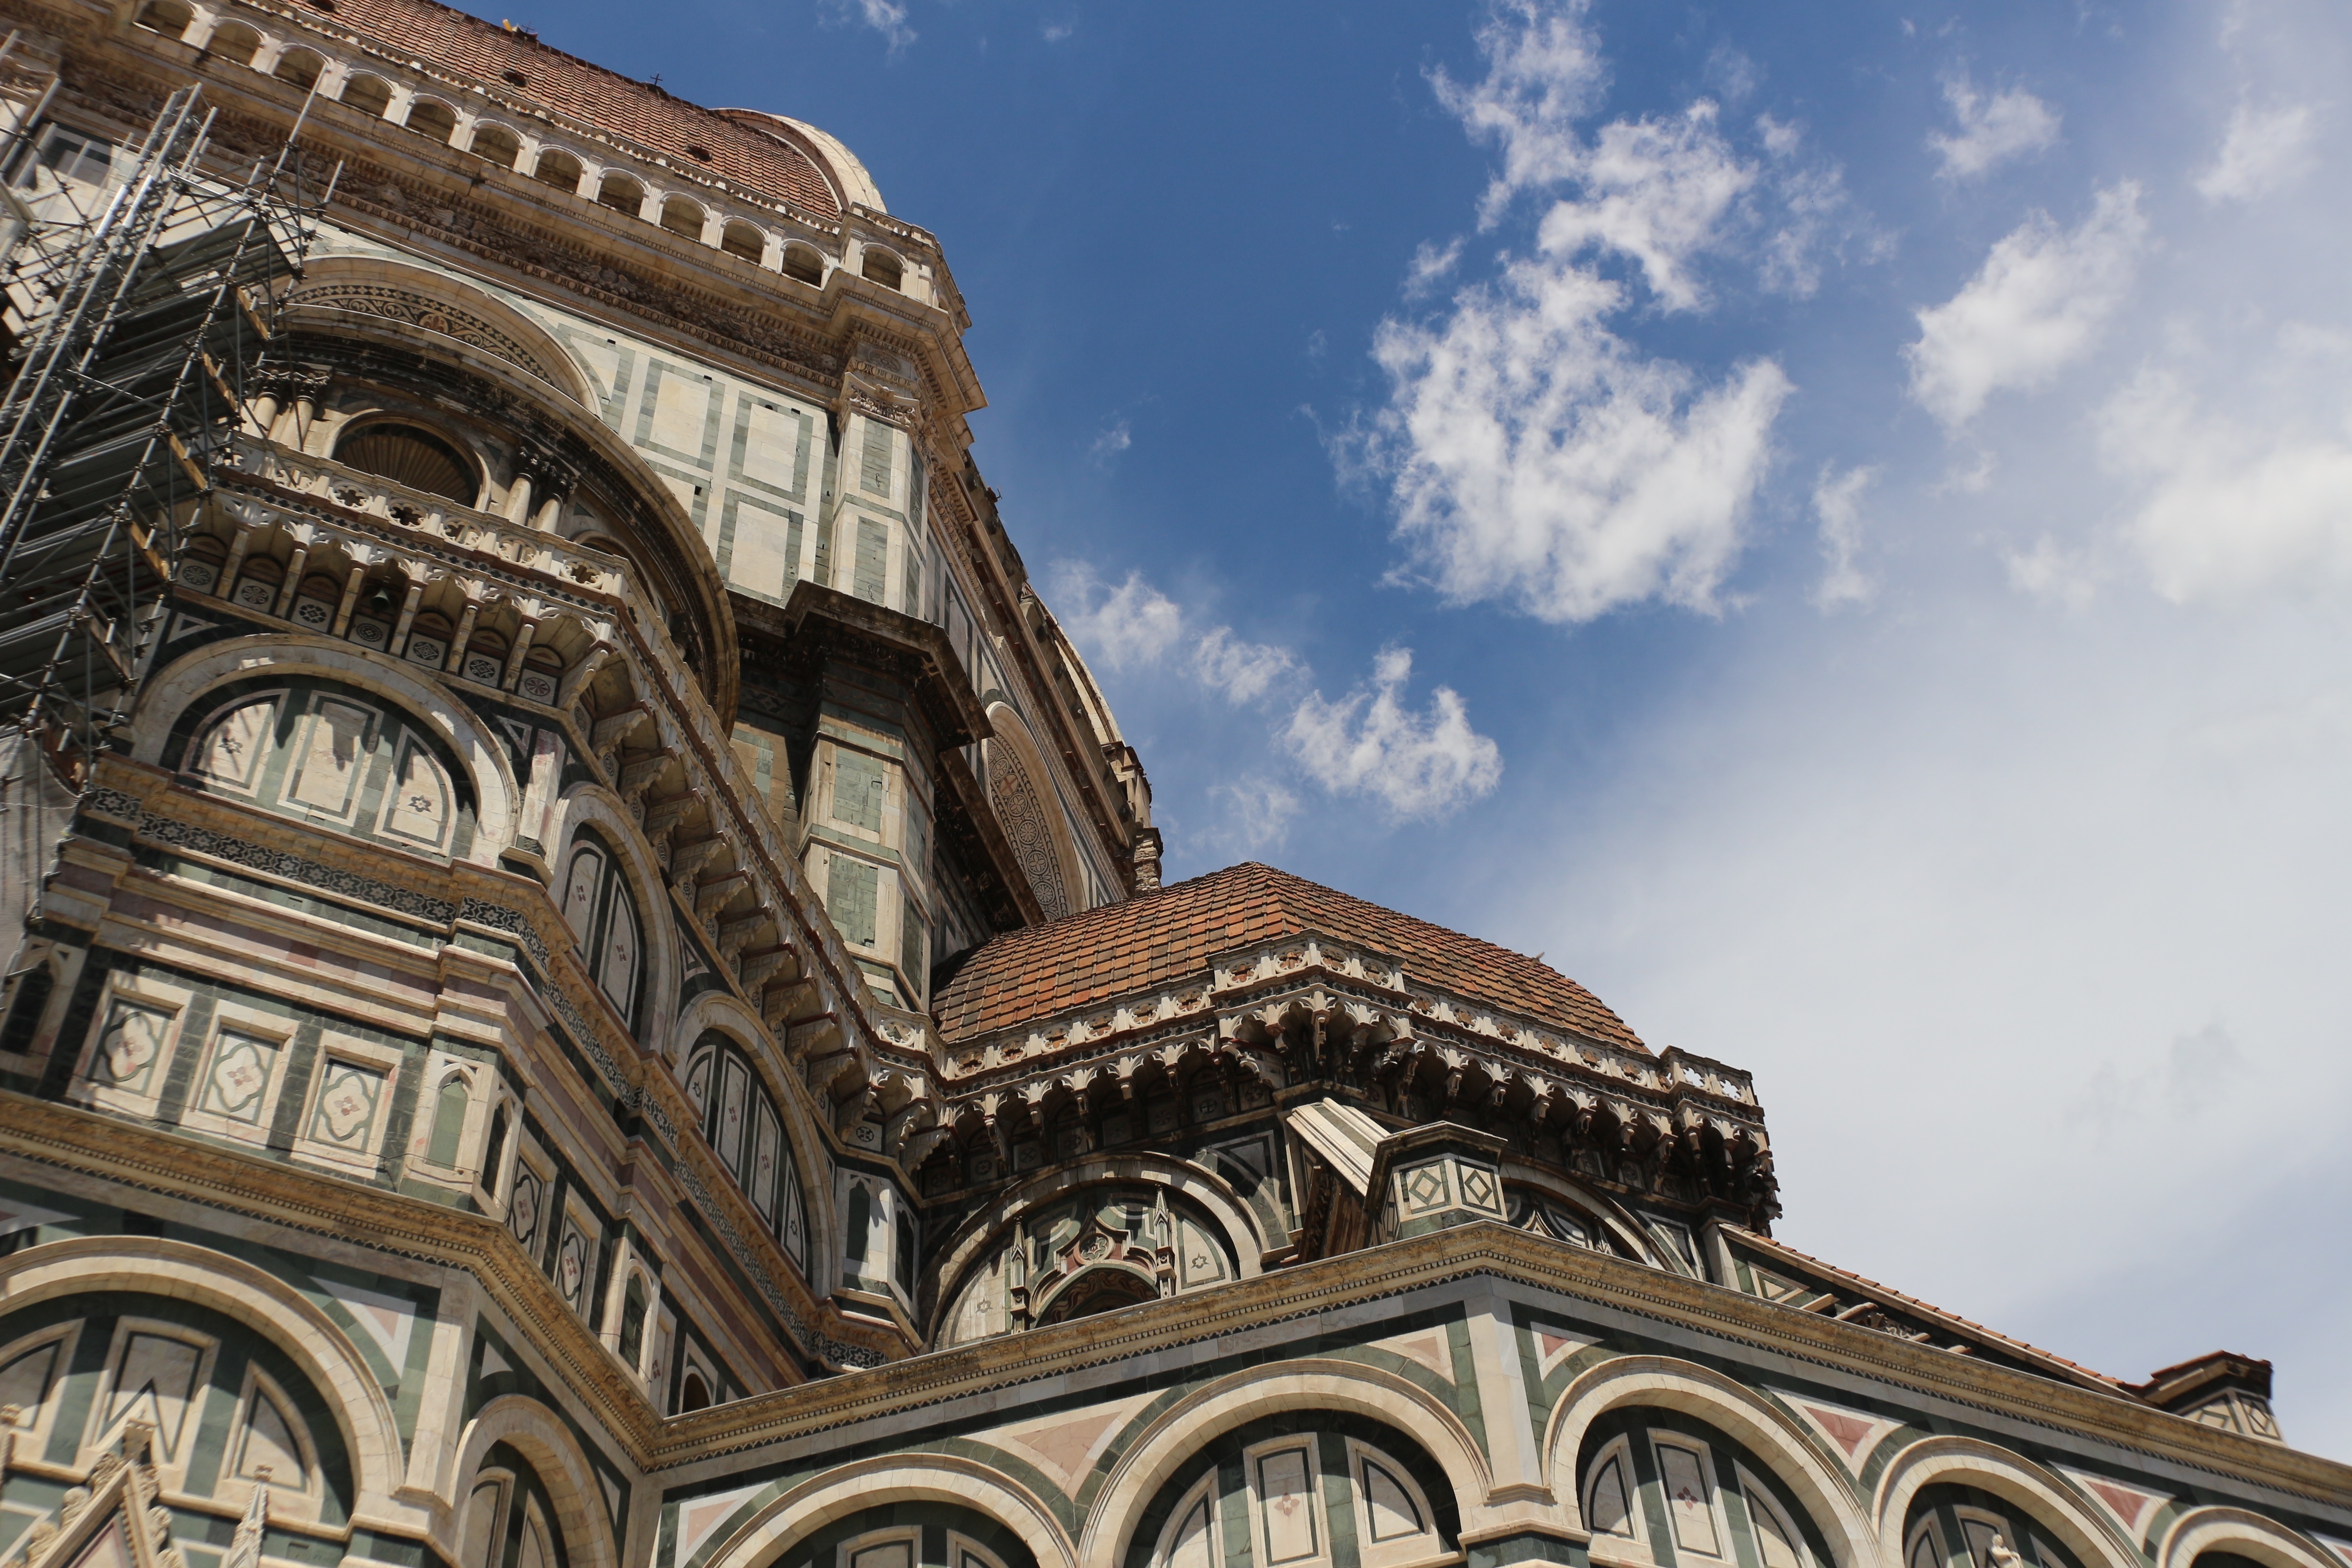
architecture, building, palace, tower, landmark, facade, cathedral, place of worship, synagogue, basilica, ancient history